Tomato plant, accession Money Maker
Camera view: vertical (180 deg); turntable rotation: 150 degrees
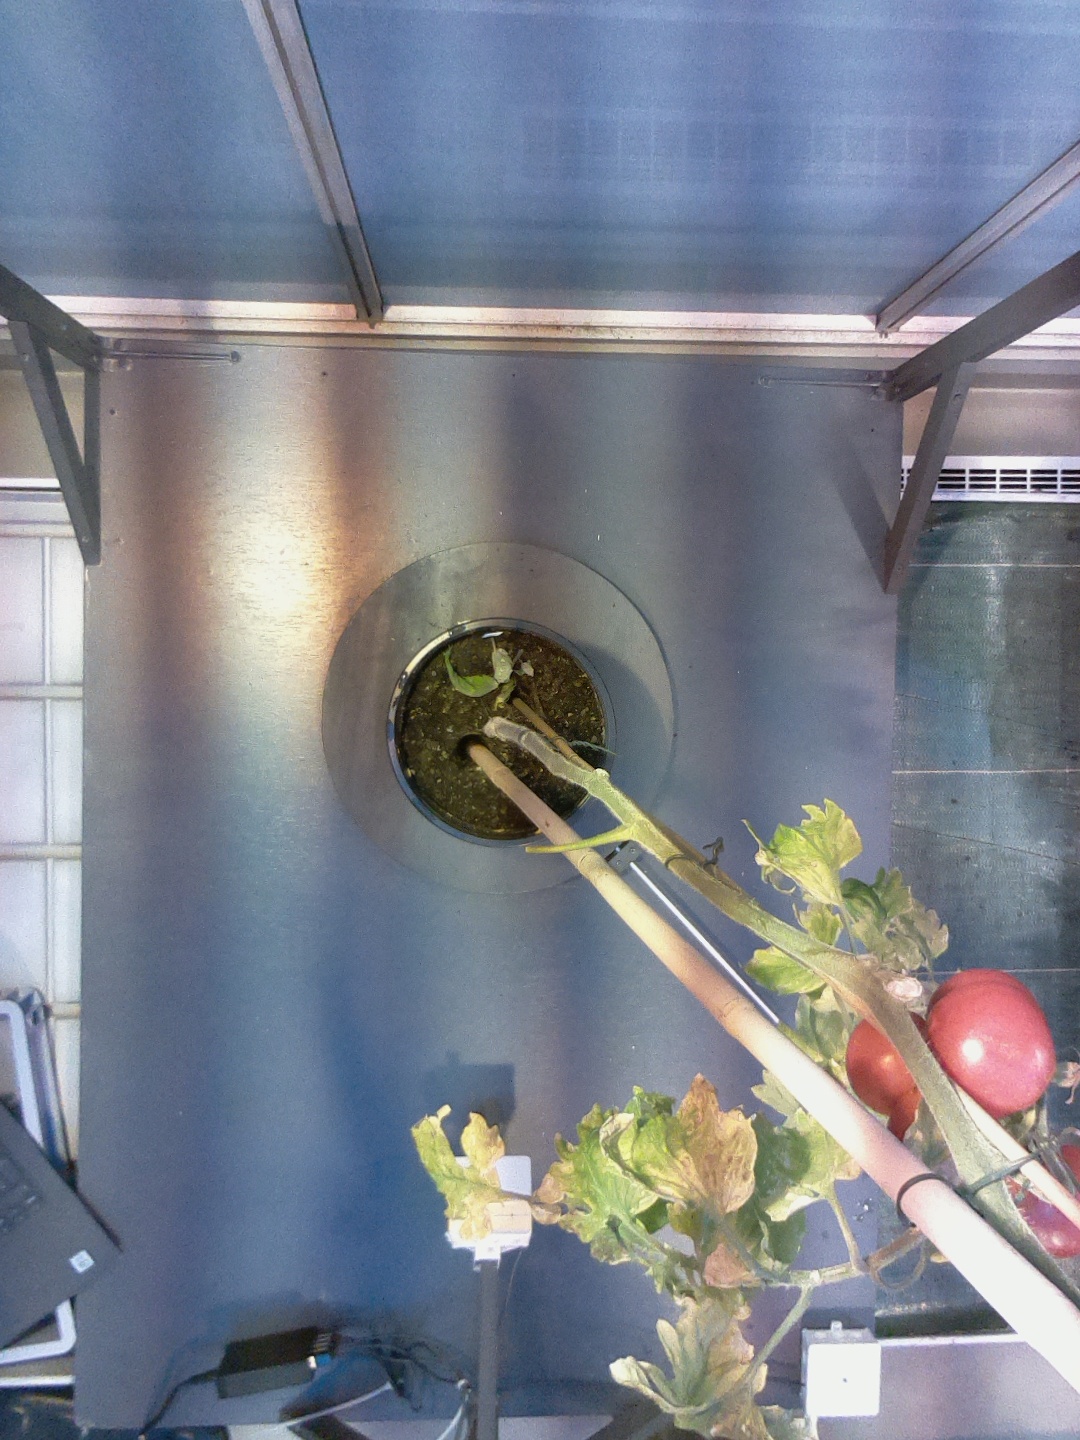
BBCH growth stage 89: 90%-100% of fruits show typical fully ripe color